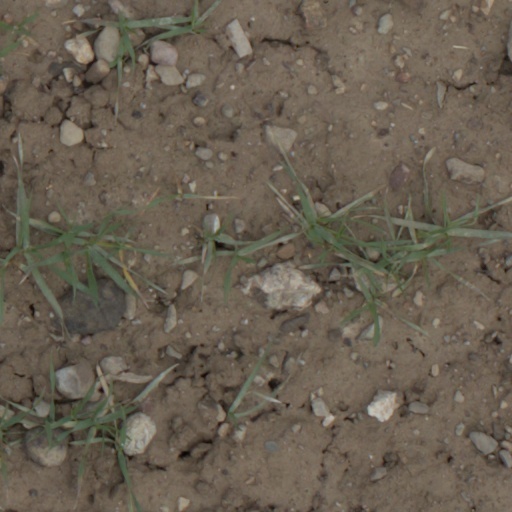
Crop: wheat